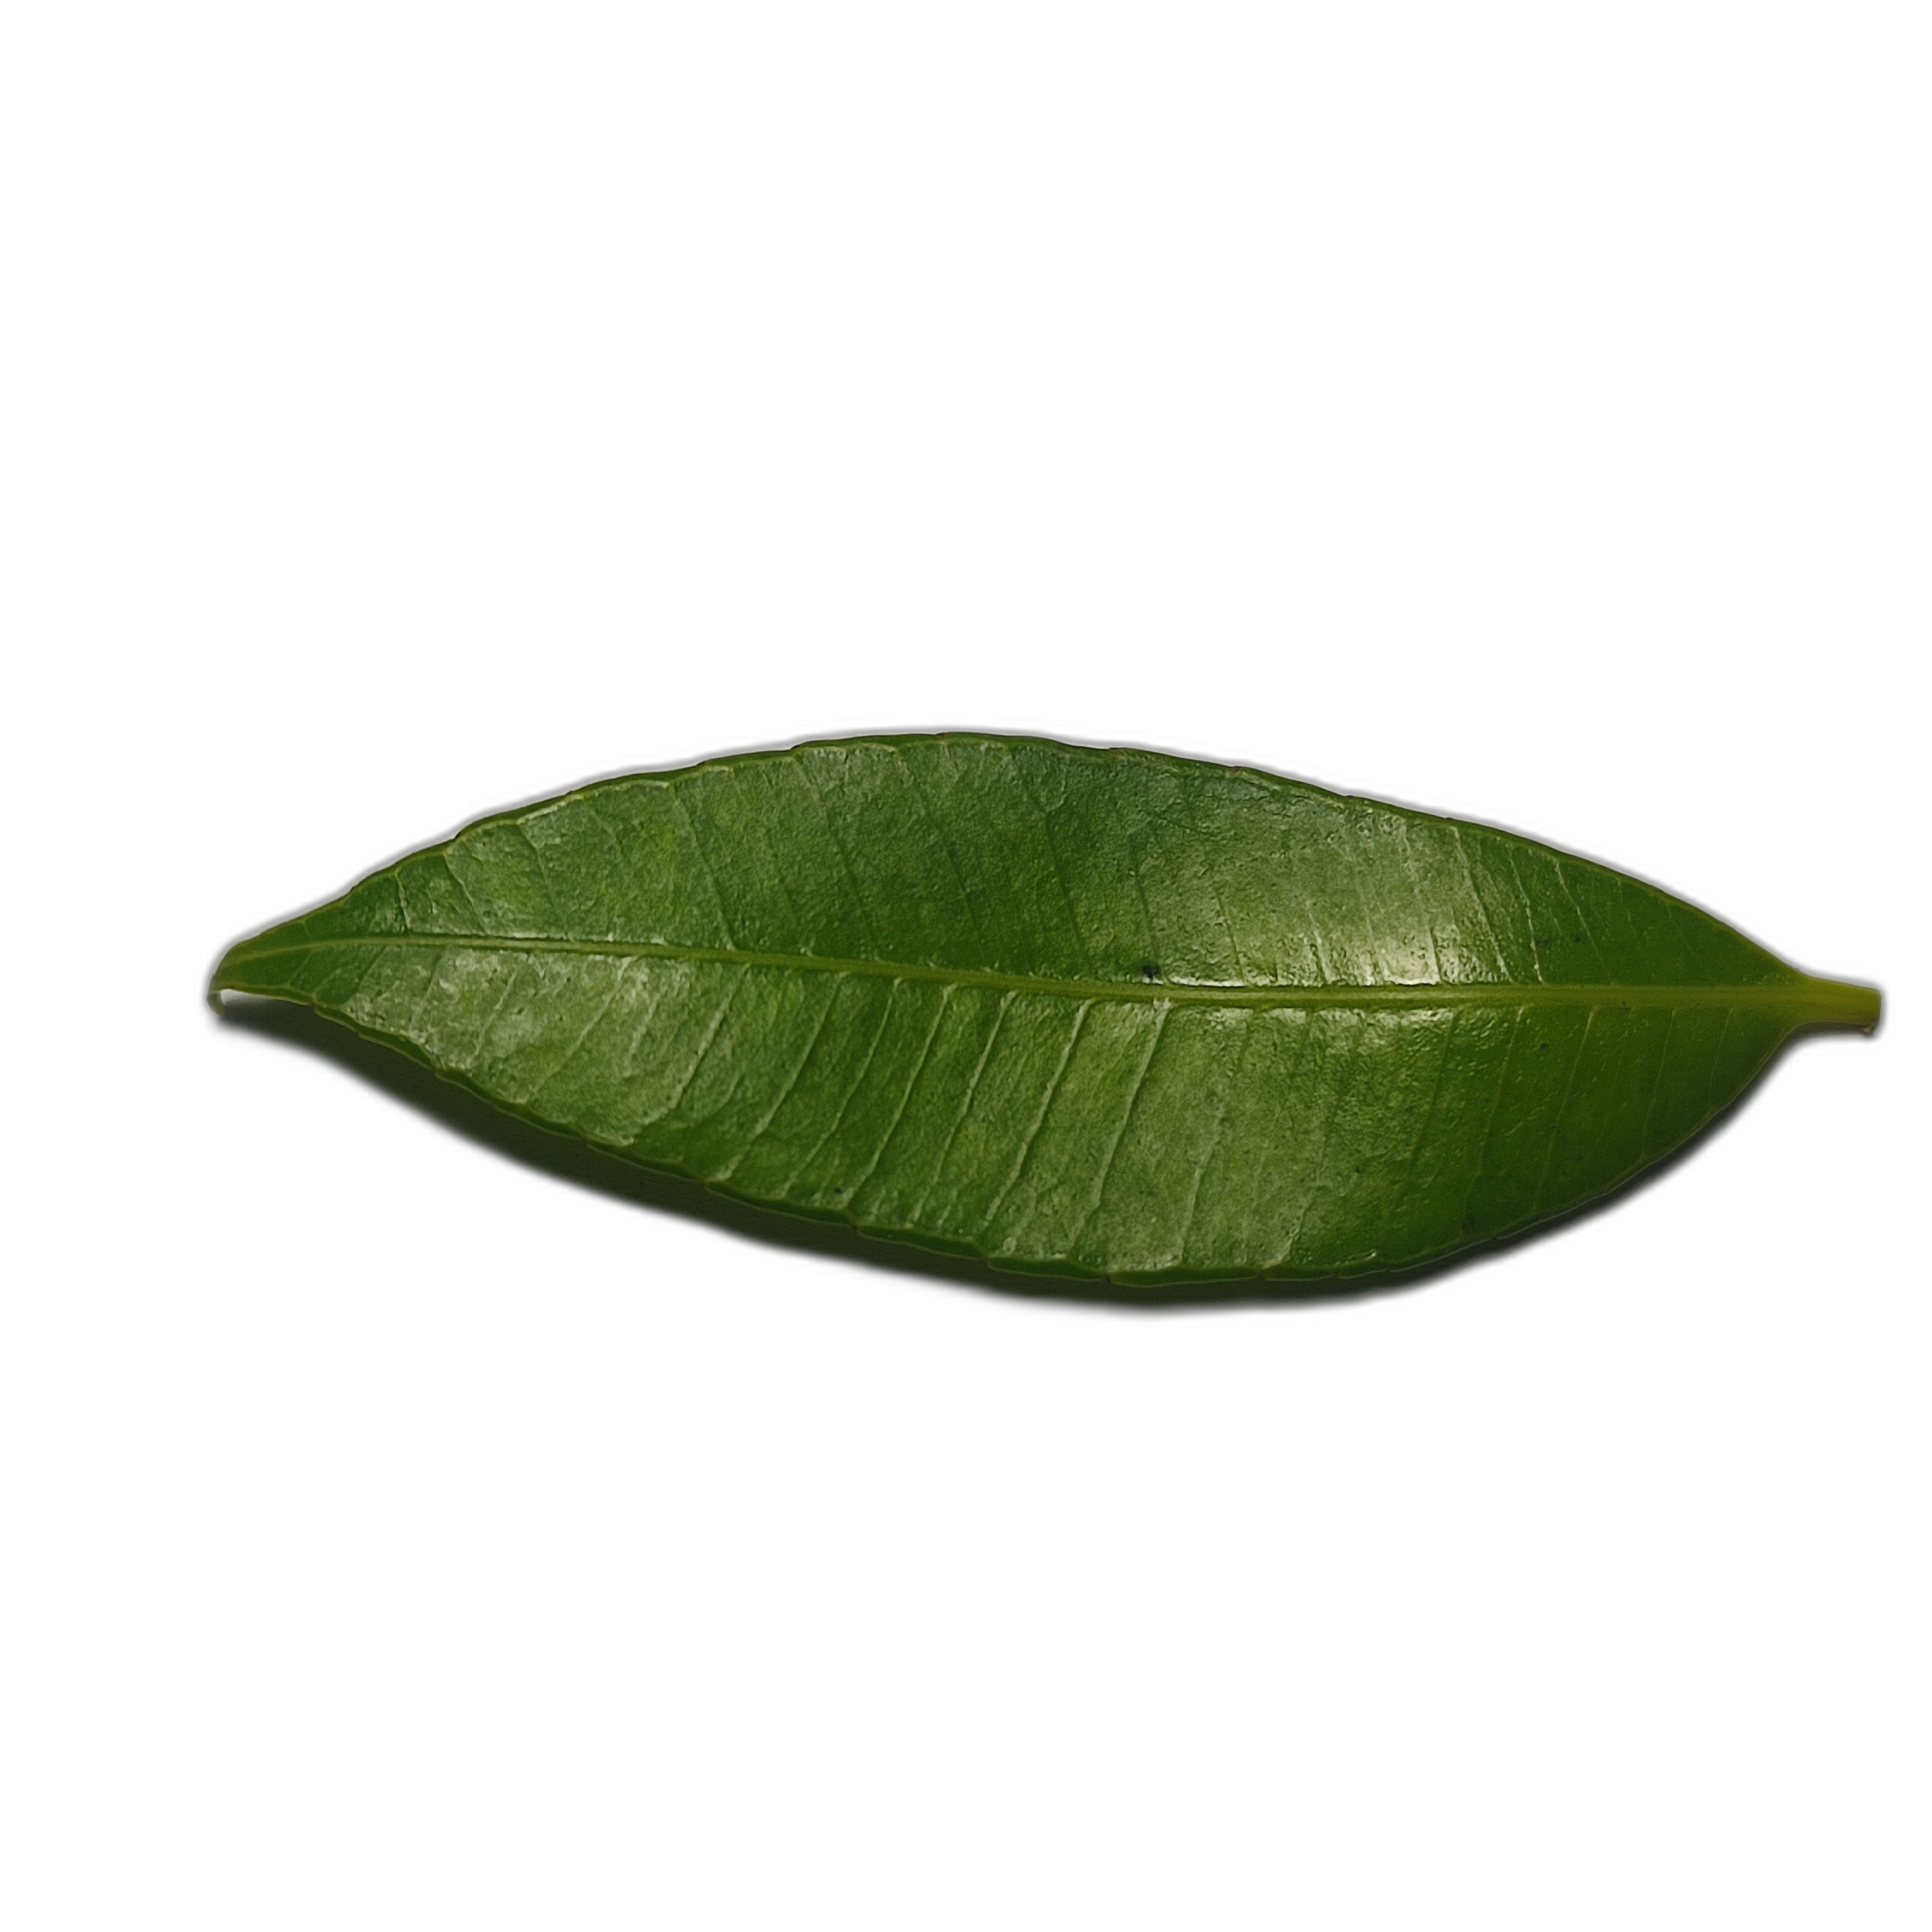
Label: healthy